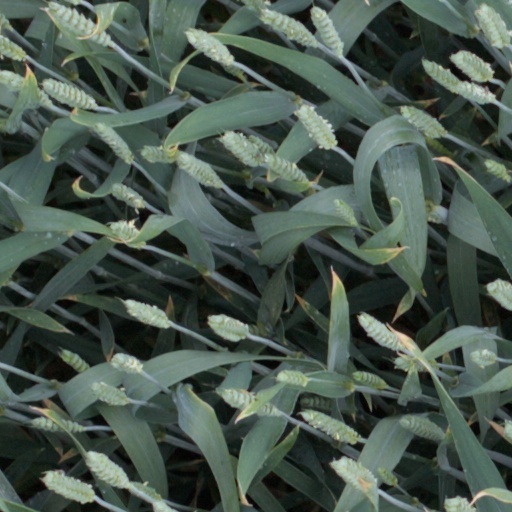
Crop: wheat